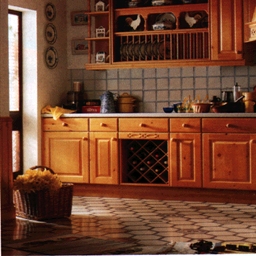
Room type: kitchen